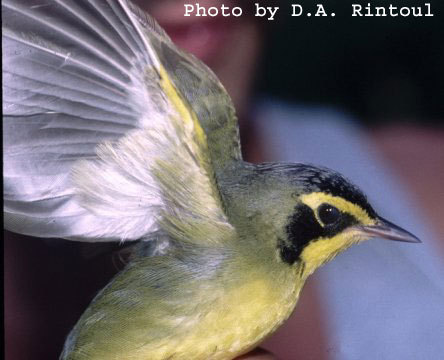
a very small-bodied bird with greenish yellow feathers, a short beak, and a black crown and cheek patch.
this is a small green and yellow bird with black marks on the head, the beak is long and pointed
this is a small bird with a yellow belly, grey back and a yellow eyebrow.
this is a small bird with a yellow and black head that fades into its yellow breast and green back.
this bird has a black and yellow head with a pointed beak and green/gray body.
this bird of yellow and green has a black cheek patch.
this colorful bird has a yellow breast, a green nape, and a black cheek patch.
this particular bird has a belly that is yellow with white spots
this small bird has a yellow and black striped head, yellow belly, yellow highlights on its white and gray wings, and a gray back tinged with yellow.
this bird has a yellow eyebrow, throat, breast and belly, white and grey wings, and a black crown and cheek patch.
Species: Kentucky Warbler